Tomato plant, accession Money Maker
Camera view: tilt-top (135 deg); turntable rotation: 270 degrees
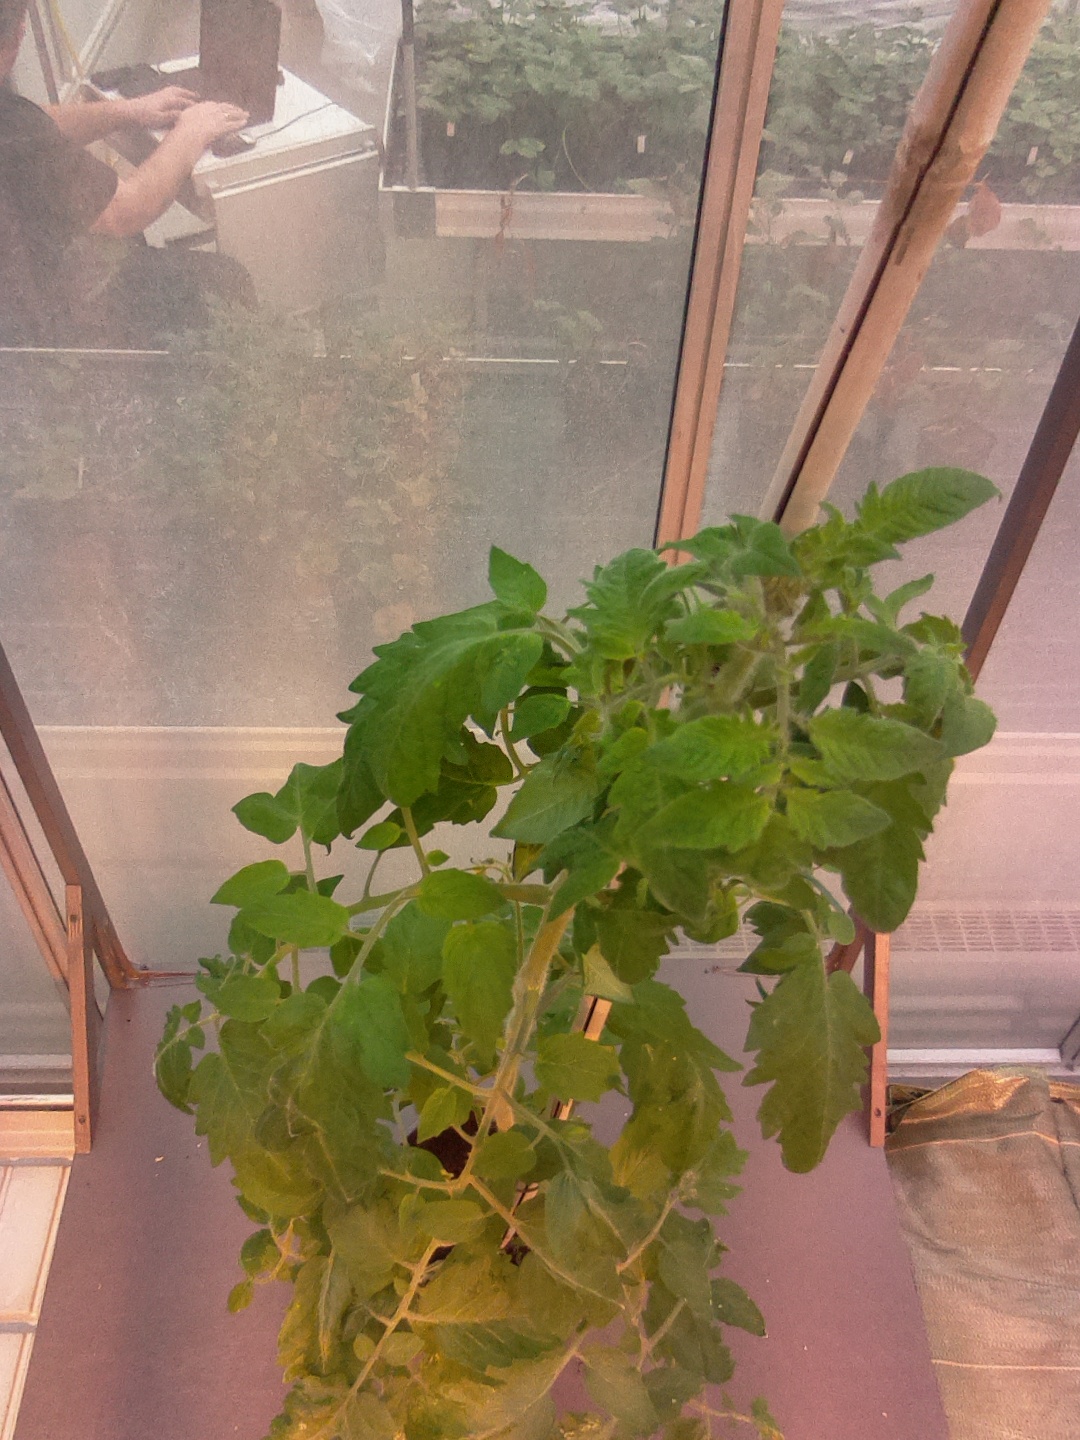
BBCH growth stage 65: Full flowering, 50%-60% of flowers open, first petals falling